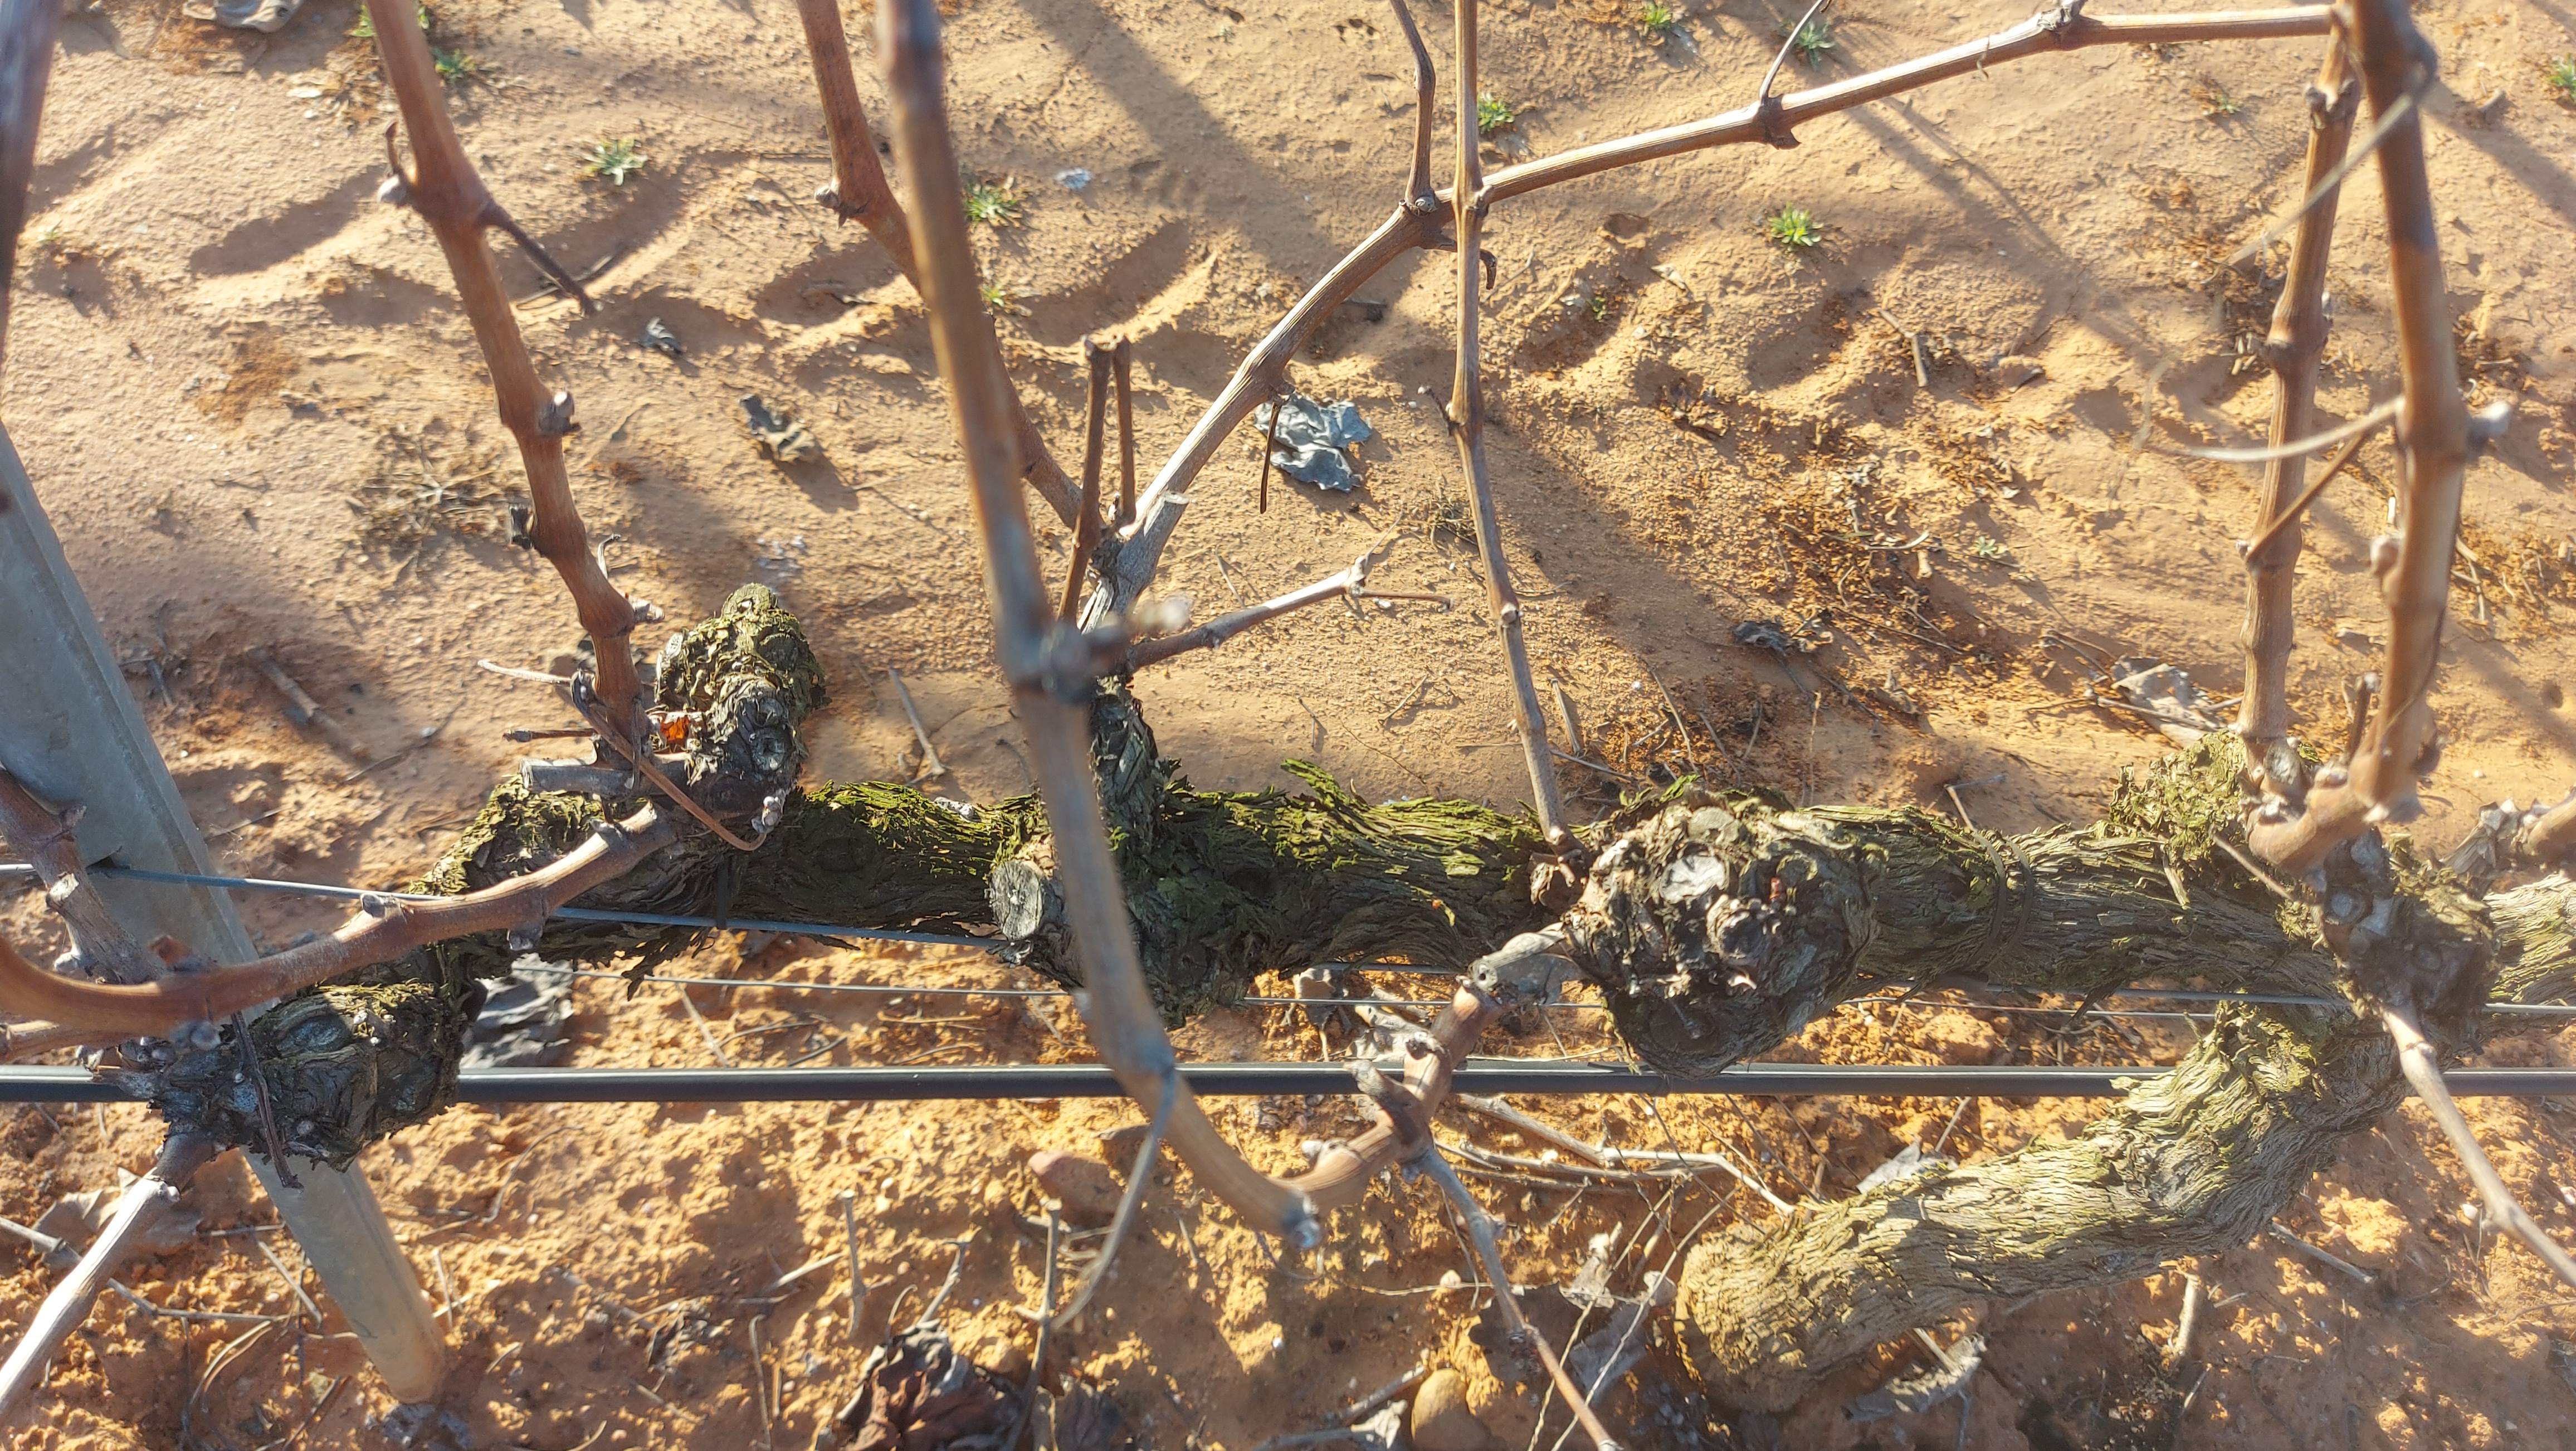
Unpruned shoots: 10
Pruned shoots: 0
Trunks: 1